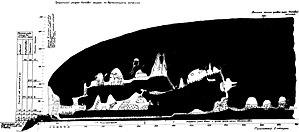
La grotte de Kapova est une grotte calcaire située sur le versant sud du Sarykuskan, une colline de Bachkirie dans le sud de l'Oural. Elle est traversée par le Choulgan, une rivière de 13 km qui se jette peu après dans la Belaïa. Pour cette raison, elle est aussi appelée grotte de Choulgan-Tach. Elle est célèbre pour les peintures du paléolithique ancien qui ornent ses parois.